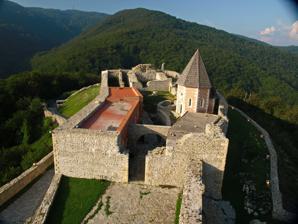
Building: Medvedgrad
Country: Croatia
Year built: 1254
Medieval fortified town in Croatia Medvedgrad Zagreb Croatia Medvedgrad Coordinates 45°52′11″N 15°56′28″E / 45.86972°N 15.94111°E / 45.86972; 15.94111 Type Castle The model of Medvedgrad Medvedgrad from uphill Medvedgrad ( pronounced [mědʋedɡraːd] ; Croatian for bear-town ; Hungarian : Medvevár ) is a medieval fortified town located about 10 km north of Zagreb , on the south slopes of Medvednica mountain, approximately halfway from the Croatian capital Zagreb to the mountain top Sljeme. For defensive purposes it was built on a hill, Mali Plazur, that is a spur of the main ridge of the mountain that overlooks the city. On a clear day the castle can be seen from far away, especially the high main tower. Below the main tower of the castle is Oltar Domovine (Altar of the homeland) which is dedicated to Croatian soldiers killed in the Croatian War of Independence . The altar of the homeland, made by the sculptor Kuzma Kovačić , was opened by Croatian President Dr. Franjo Tuđman , May 30, 1994. Etymology The name Medvedgrad in Croatian is a compound word consisting of medved — the Kajkavian dialectal variant of Standard Croatian medvjed — meaning "bear" and grad , meaning "town, city" today, but it used to mean a fortified castle. It can be roughly translated as "Beartown", "Bear City", or more accurately "Bear Castle". History In 1242, Mongols invaded Zagreb. The city was destroyed and burned to the ground. This prompted the building of Medvedgrad. Encouraged by Pope Innocent IV , Philip Türje , bishop of Zagreb, built the fortress between 1249 and 1254. Most of the works on Medvednica were completed by 1262, when it was taken over by King Bela IV. It was later owned by bans of Slavonia . Notable Hungarian poet and Ban of Slavonia Janus Pannonius (1472), and Ban of Croatia Ivan Karlović (1531), died in the Medvedgrad castle. Throughout history, Medvedgrad has changed about 150 owners, and its owners were also kings Sigismund of Luxembourg and Matthias Korvin , the Babonić, Zrinski, Erdődy families, the Celjski counts and numerous nobles and bishops. The last Medvedgrad owners and inhabitants was the Gregorijanec family , who gained possession of Medvedgrad in 1562. In 1574, the walls of Medvedgrad were reinforced, but after the 1590 Neulengbach earthquake , the fortress was heavily damaged and the owners relocated to Šestine . It was reduced to ruins, along with the Veliki Kalnik fortress in Križevci , by the 1699 Metlika earthquake. It remained in this state until the late 20th century, when it was partly restored and now offers a panoramic view of the city from an elevation of over 500 meters (1,600 ft). The last owner of Medvedgrad was the Kulmer family. The ownership of Medvedgrad was taken away from them after the Second World War. The legend of Barbara Celjska The most famous story from Medvedgrad is related to Barbara Celjska , the Black Queen from the fifteenth century, who was known for her cruelty and debauchery. Barbara Celjska, daughter of Count Herman II. of Celje, according to historical sources, abused the wide area around the Medvedgrad fortress - from Gradec to Samobor. Because of robberies, she was called the Black Queen. According to legends, she was always dressed in black clothes, engaged in politics, astrology and alchemy. Her pet was a black raven and true pets were numerous lovers with whom she enjoyed in Medvedgrad and in the fortress of Samobor . According to legend, it is stated that the Black Queen sold her soul to the devil but also hid a huge treasure, which is guarded by a snake in the tunnels between Medvedgrad, Kaptol and Grič. According to another legend, the Black Queen created the Plitvice Lakes with her supernatural powers because the people asked her to because of a great drought. It is more likely that she is responsible for Kraljičina zdenac, a spring and a hiking junction that is also connected to Barbara Celjska. According to the stories, Black Barbara did not end up in Medvedgrad, but was buried alive in Veliki Tabor in Hrvatski Zagorje, where legend says that her cries can still be heard. References